Serniabat Sadiq Abdullah

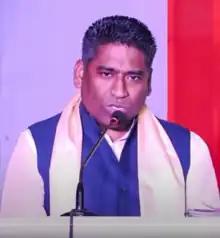

Serniabat Sadiq Abdullah is a Bangladeshi politician and businessman. He served as mayor of the Barisal City Corporation from 2018 to 2023. He is a son of Awami League politician Abul Hasanat Abdullah and grandson of Abdur Rab Serniabat.